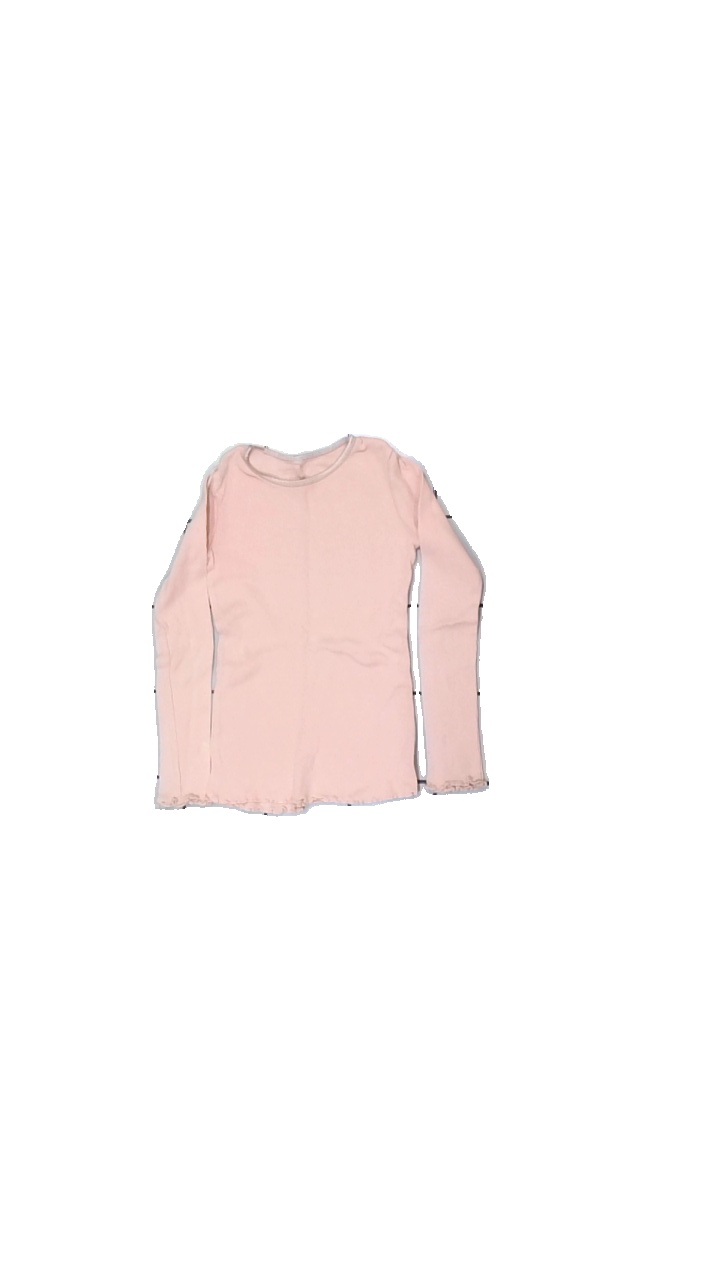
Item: Top (Children)
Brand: Pomp De Lux
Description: Pink kids' top from Pomp De Lux, size tag missing. Good condition.
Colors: Pink
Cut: C-collar, Tight
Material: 100% cott
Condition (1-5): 4
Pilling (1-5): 4
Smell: Minor
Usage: Reuse
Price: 50-100